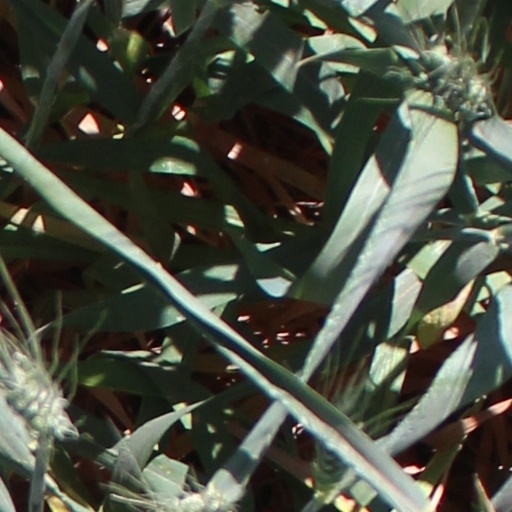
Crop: wheat